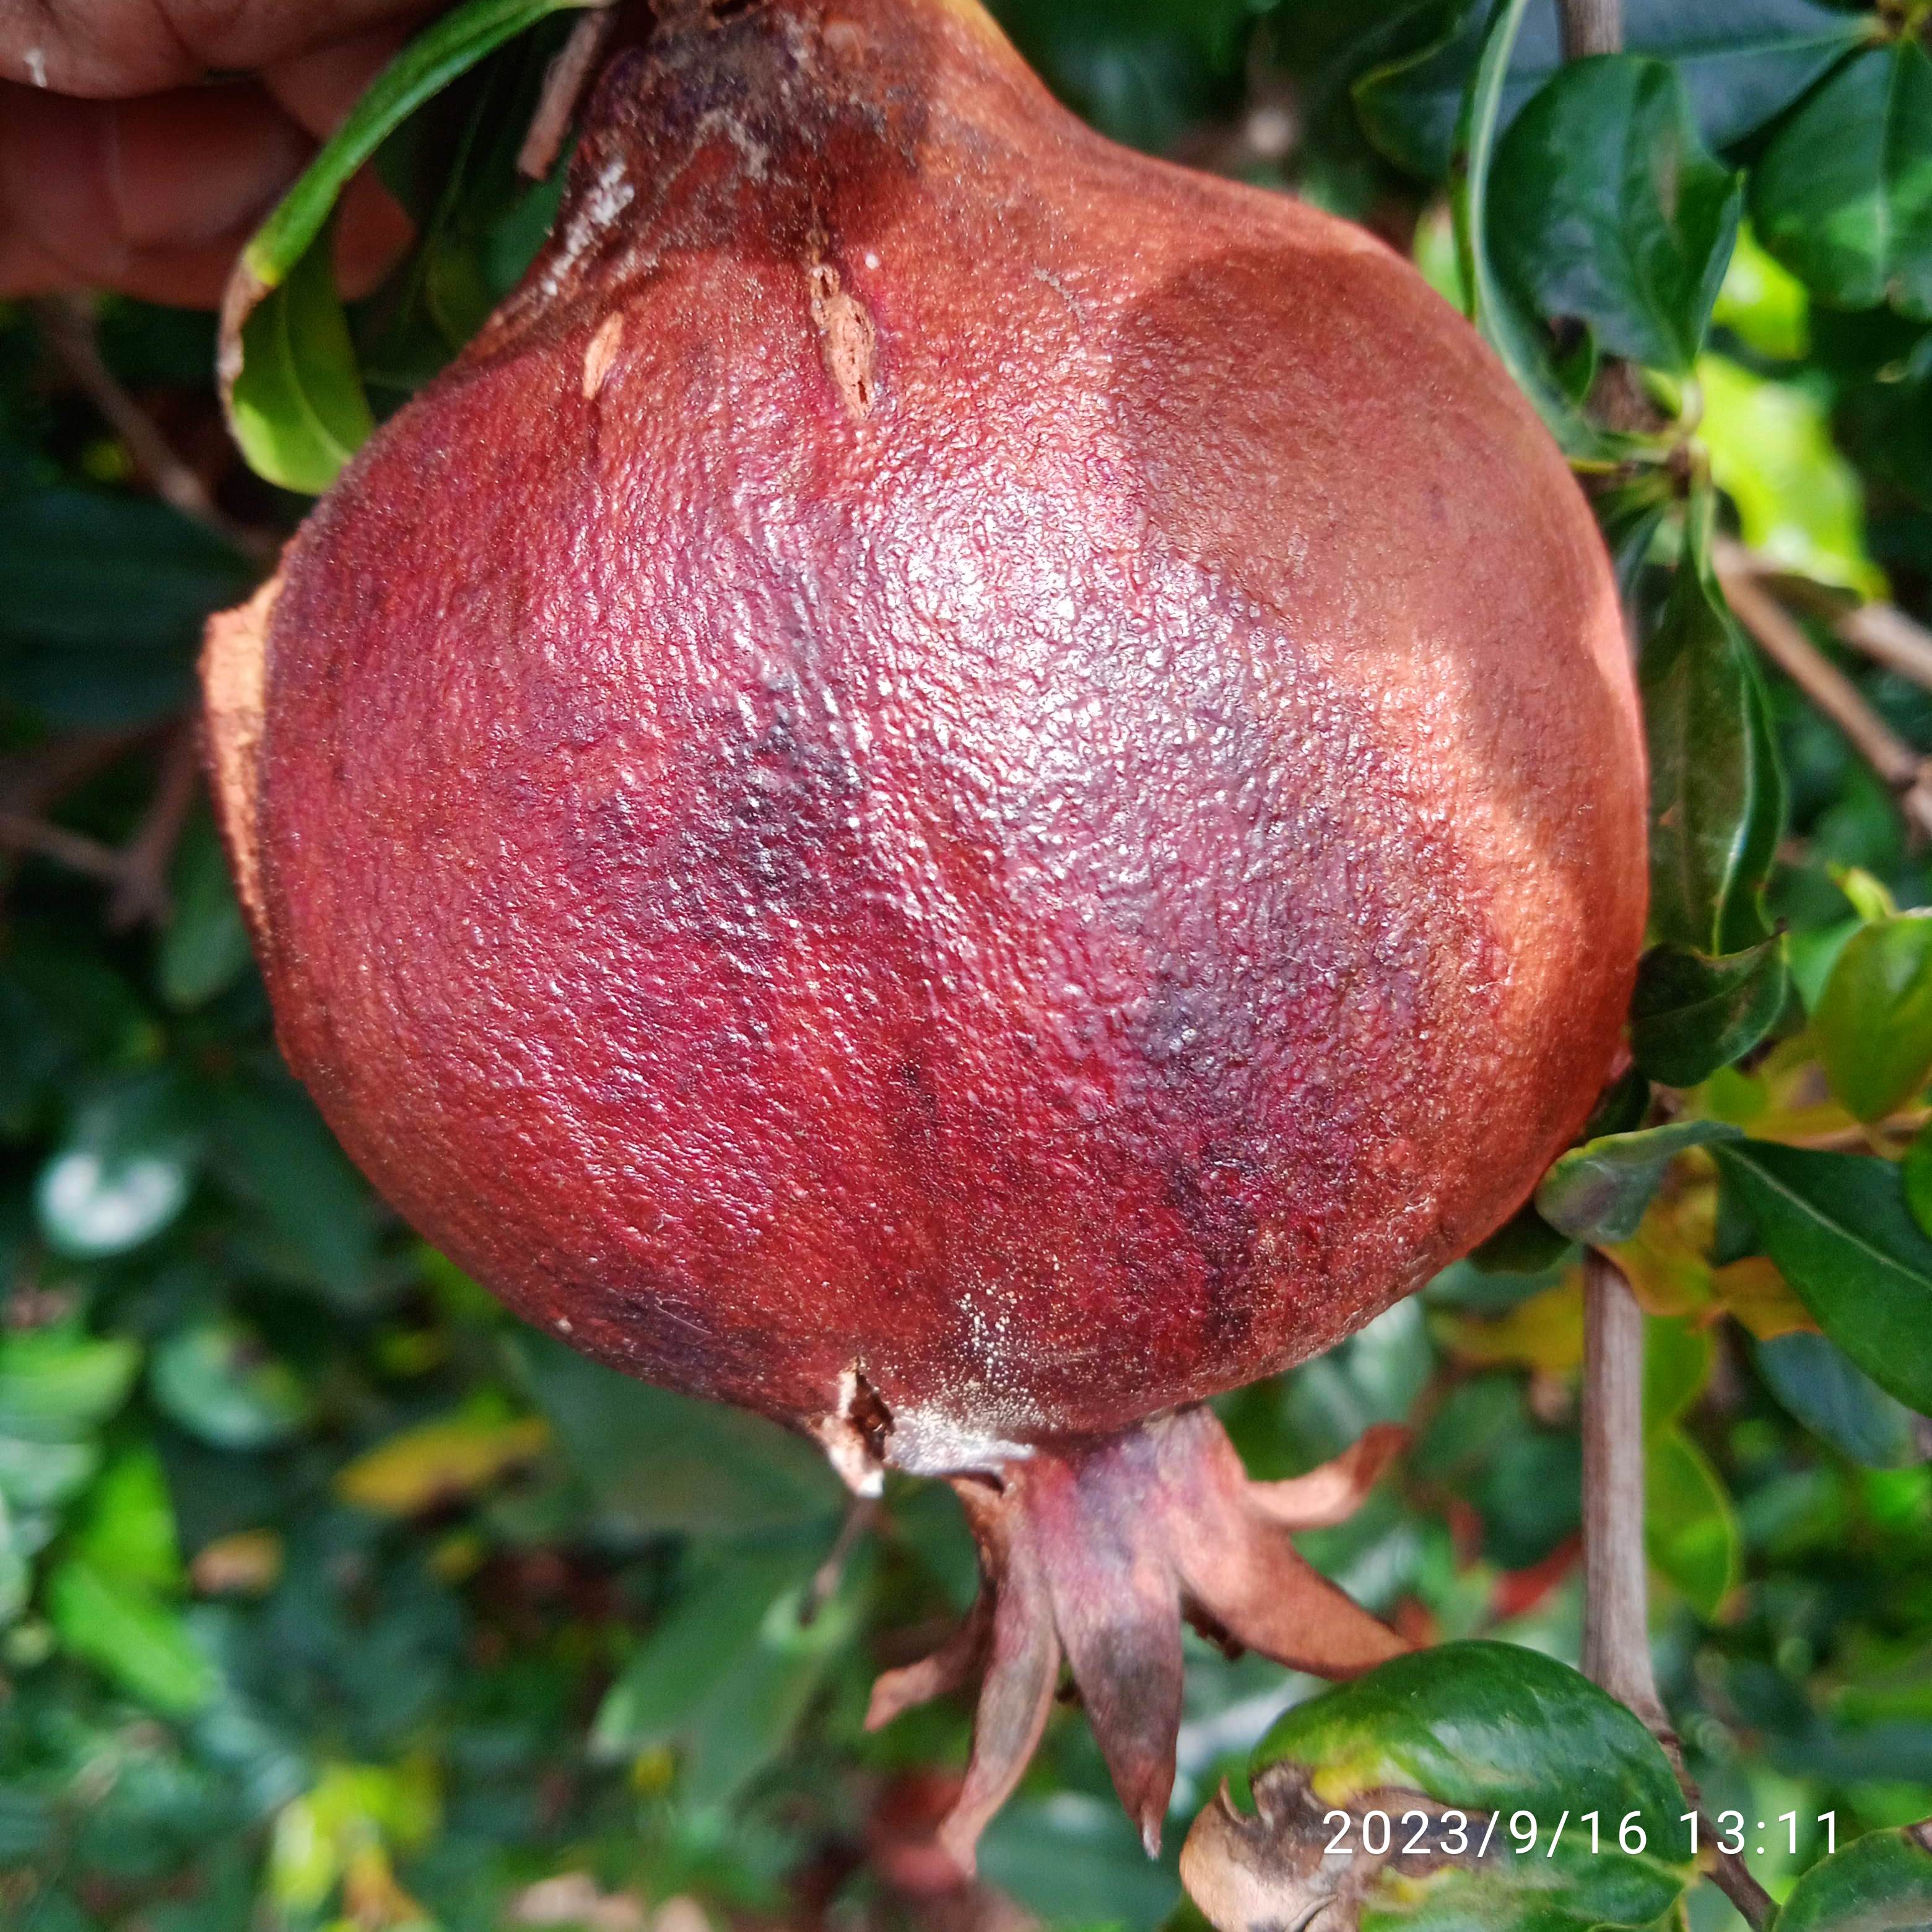
Label: Alternaria